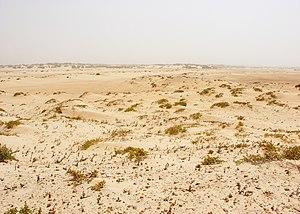
L'harmattan est, au Sahara et en Afrique Centrale et de l'Ouest, un vent du nord-est, très chaud le jour, plus froid la nuit, très sec et le plus souvent chargé de poussière. C'est un alizé continental. Il souffle vers le sud-ouest en provenance du Sahara et affecte le golfe de Guinée en hiver, entre la fin novembre et le milieu du mois de mars. L'harmattan est associé au régime anticyclonique habituel de la saison sèche des climats tropicaux. Il en résulte ainsi un ciel clair, et une très forte luminosité bien que parfois réduite par les poussières atmosphériques. Lorsque l'harmattan souffle, l'inhibition pluviométrique qui l'accompagne est absolue.